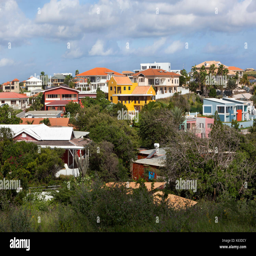
colorful houses situated on the hills